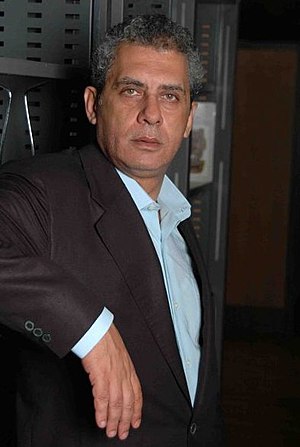
Rageh Daoud
Rageh Samy Daoud er en egyptisk komponist, pianist og professor i musik.